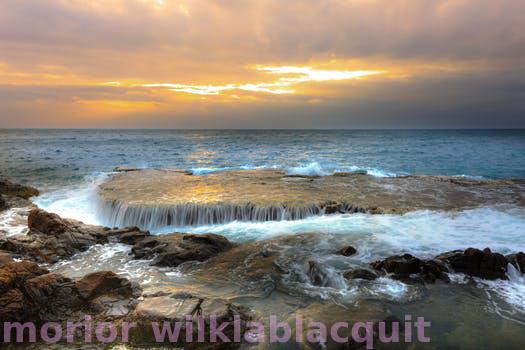
Label: Watermark